Demographics of South Africa

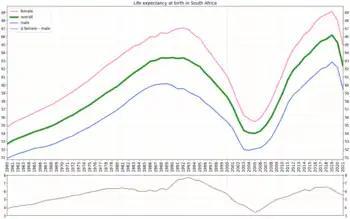
Life expectancy in South Africa

Statistics South Africa asks people to describe themselves in the census in terms of five racial population groups. The 2011 census figures for these groups were African at 80.2%, White at 8.4%, Coloured at 8.8%, Indian/Asian at 2.5%, and Other/Unspecified at 0.5%.